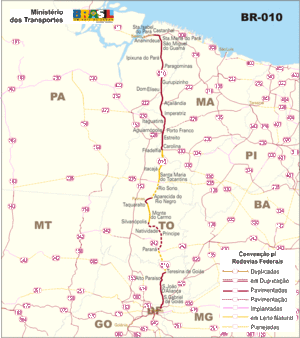
La BR-010, Rodovia Belém-Brasília, est une route fédérale du Brésil. Son point de départ se situe à Brasília, la capitale fédérale du pays, et elle s'achève à Belém, dans l'État du Pará. Elle traverse le District fédéral et les États de Goiás, du Tocantins, du Maranhão et du Pará.